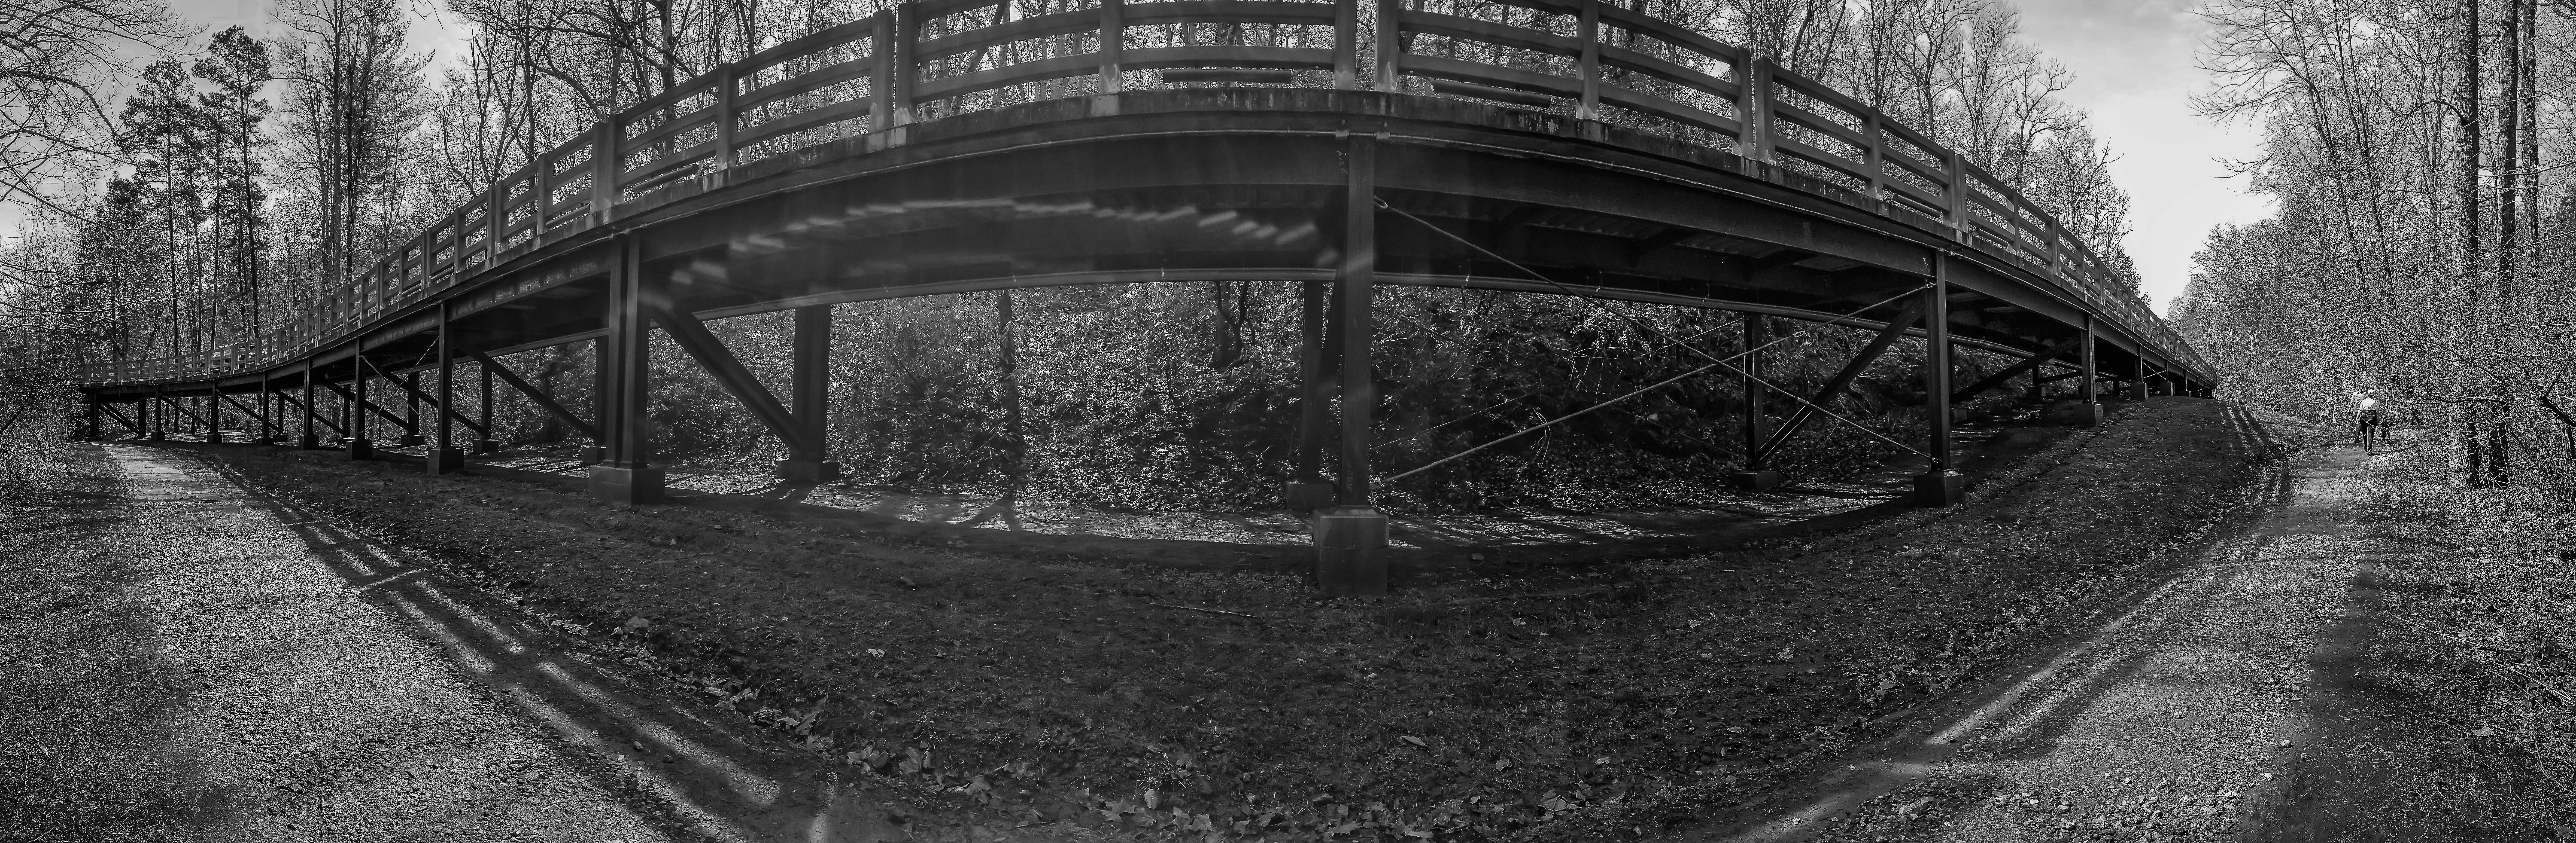
arden, geotagged, united states, usa, arboretum, asheville, asheville nc, Asheville North Carolina, attraction, AVL, beautiful, Bent Creek, Bent Creek Experimental Forest, botanic, botanical garden, Cell Phone Image, Cell Phone Photo, cellular phone, Cultivated Gardens, destination, forest, Frederick Law Olmsted, garden, gardens, gorgeous, Groomed Trails, natural, nature, NC Arboretum, NC Arboretum Asheville, north carolina, North Carolina Arboretum, North Carolina Arboretum Asheville, outdoor, Pisgah National Forest, samsung, Samsung Cell Phone, Samsung S8, scenery, scenic, serene, sightseeing, The North Carolina Arboretum, The North Carolina Arboretum Asheville, tourism, tourist attraction, trees, view, walking, western nc, Western North Carolina, WNC, Wnc Arboretum, photograph, water, monochrome photography, black and white, bridge, photography, monochrome, snapshot, architecture, tree, fisheye lens, wheel, automotive tire, state park, landscape, soil, viaduct, nonbuilding structure, fixed link, panorama, style